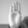
ASL letter: B